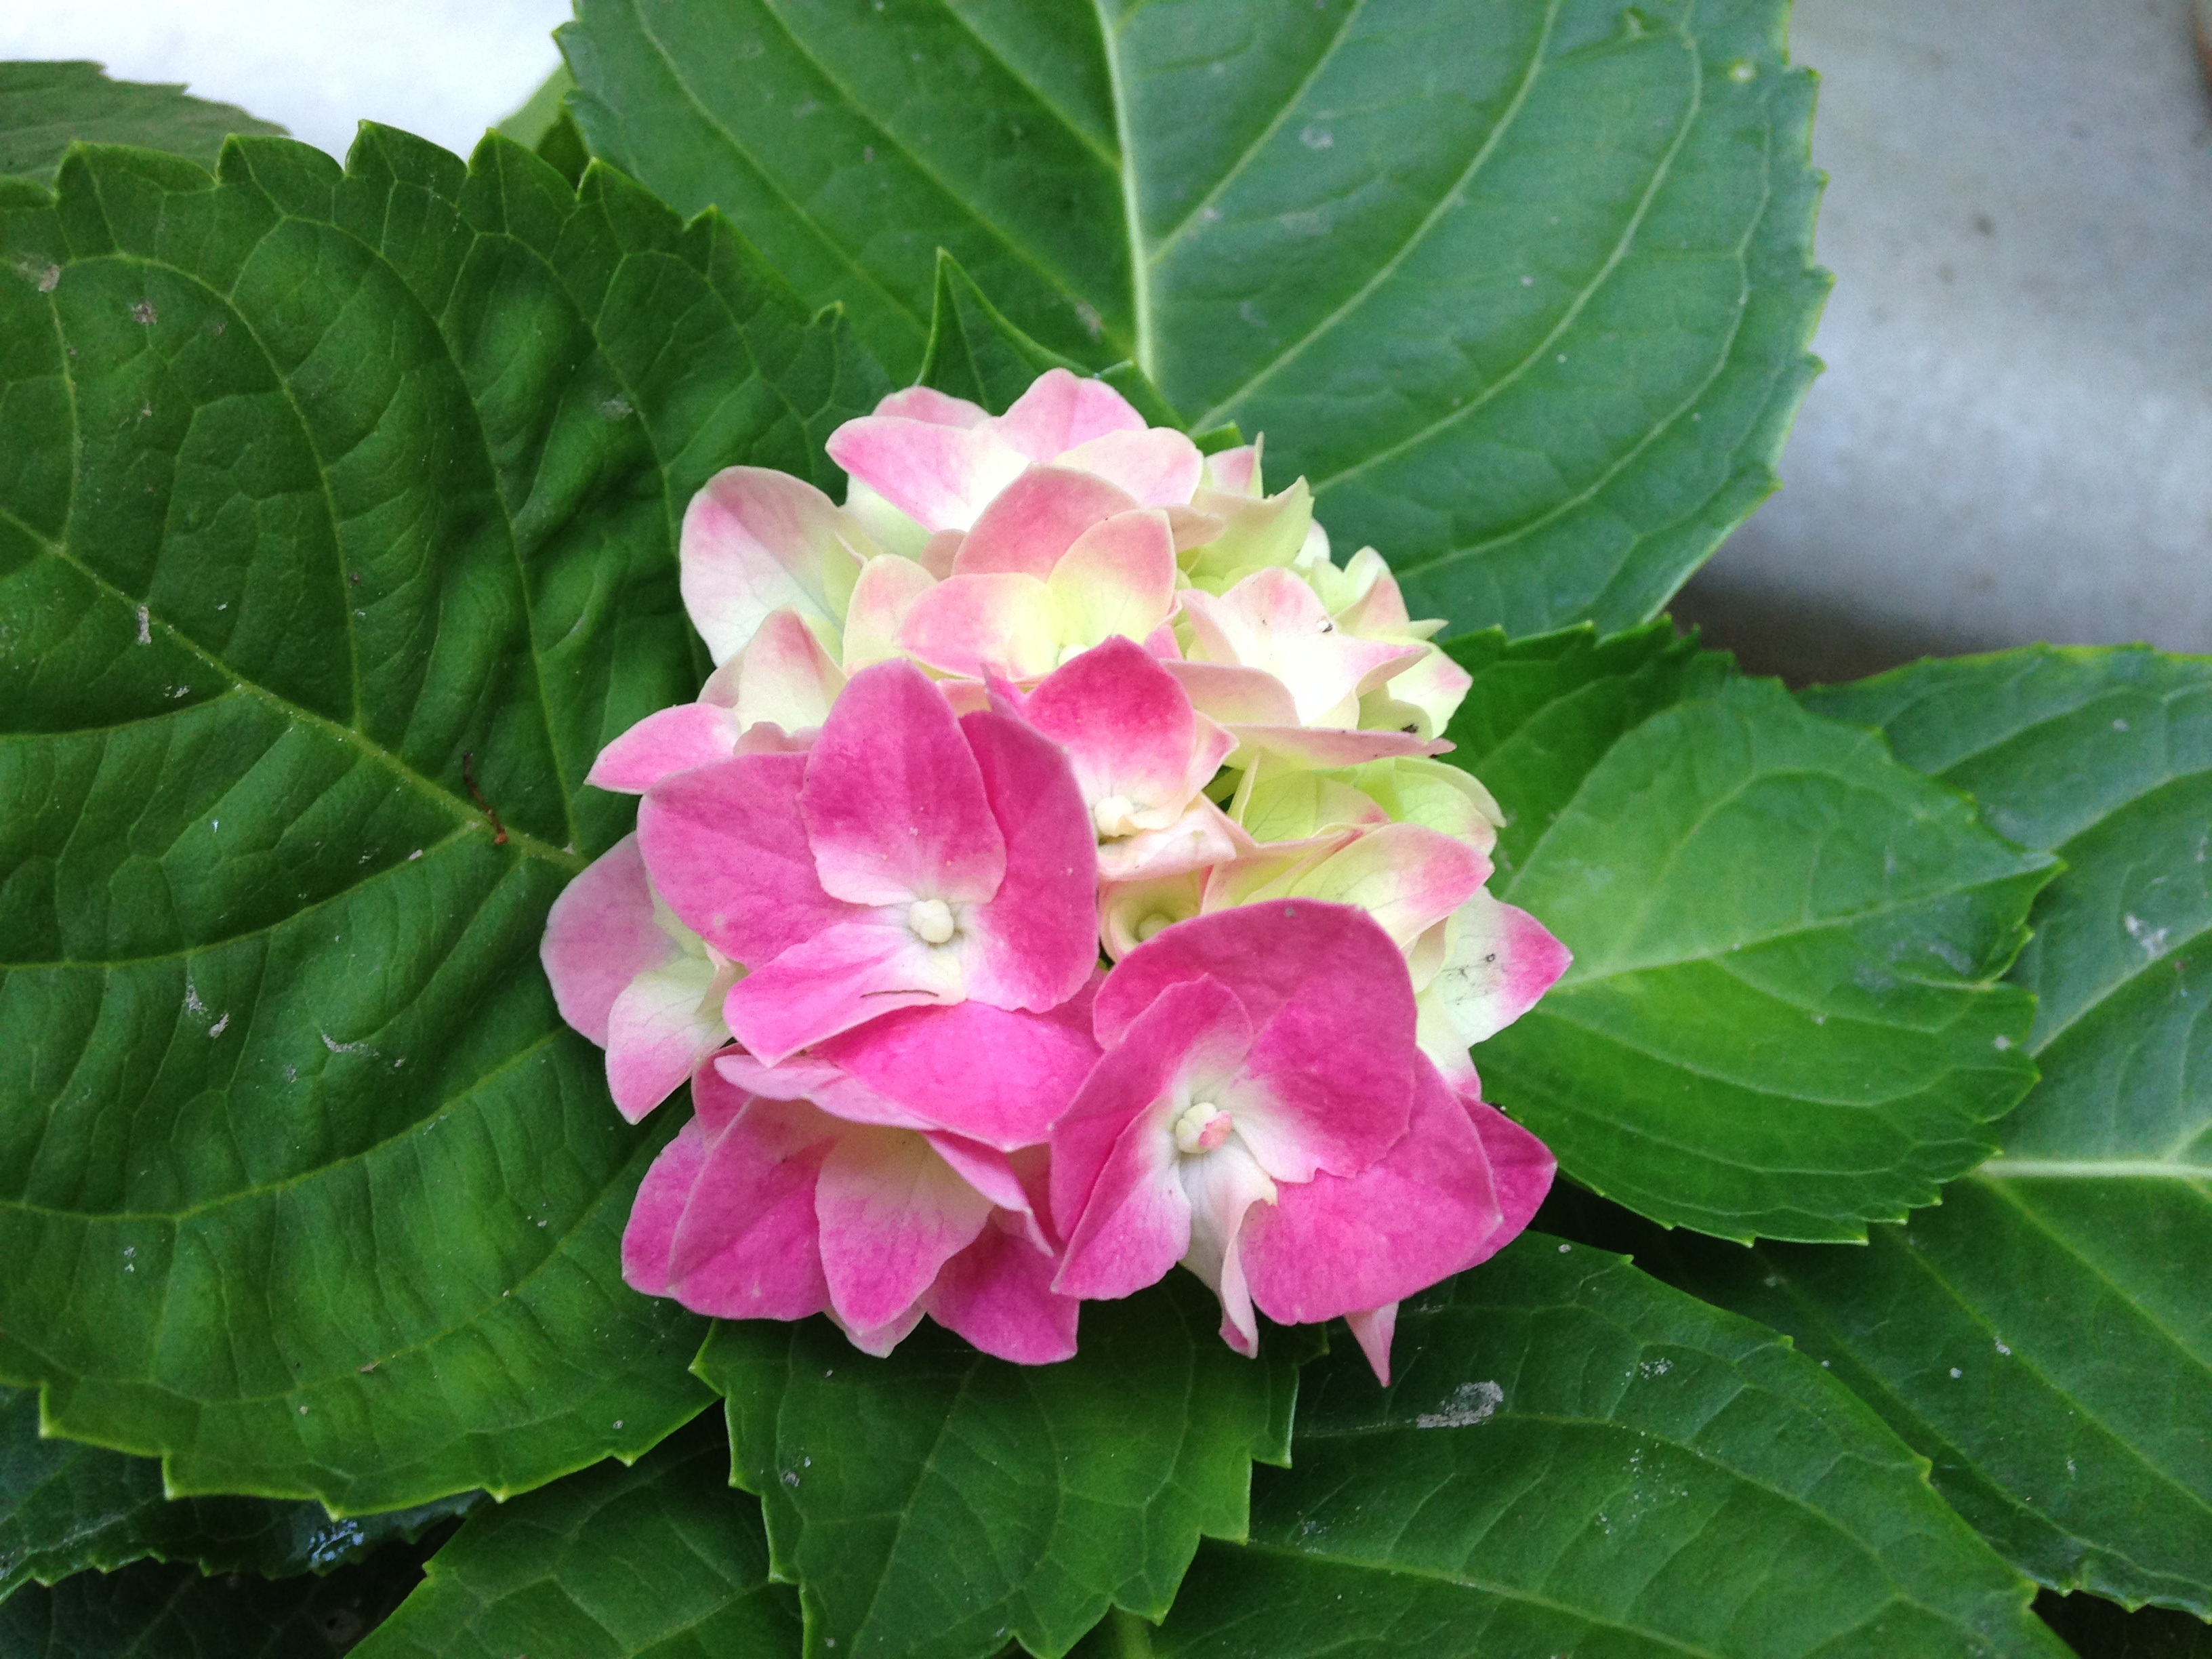
nature, blossom, plant, leaf, flower, petal, bloom, floral, spring, green, color, natural, botany, blooming, garden, pink, close, flora, hydrangea, botanical, outdoors, gardening, shrub, pink flowers, flowering plant, hydrangeaceae, annual plant, land plant